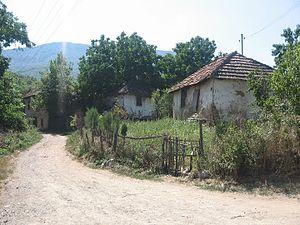
Veta est un village de Serbie situé dans la municipalité de Bela Palanka, district de Pirot. Au recensement de 2011, il comptait 89 habitants.